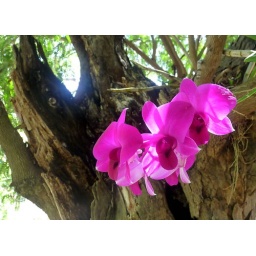
In the tree over the tables